Fernando Alonso

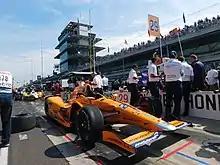
Alonso's car prior to the 2017 Indianapolis 500.

Brown discussed an entry for the 2018 24 Hours of Le Mans with Alonso and was prepared to consent to a switch to another team if certain circumstances were met. Alonso and Toyota held talks and agreed to compete in the 24 Hours of Le Mans. He visited Toyota's factory in Cologne for a seat fitting in a TS050 Hybrid in November 2017. Toyota entered Alonso into a post-season rookie test at the Bahrain International Circuit later that month. In January 2018, McLaren and Toyota reached an agreement to allow Alonso to enter the full 2018–19 FIA World Endurance Championship. He joined Sébastien Buemi and Kazuki Nakajima in Toyota's 8 TS050 Hybrid.